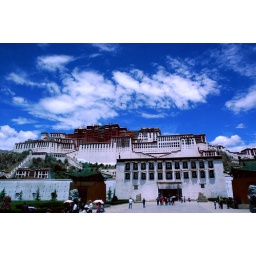
Potala in the blue sky